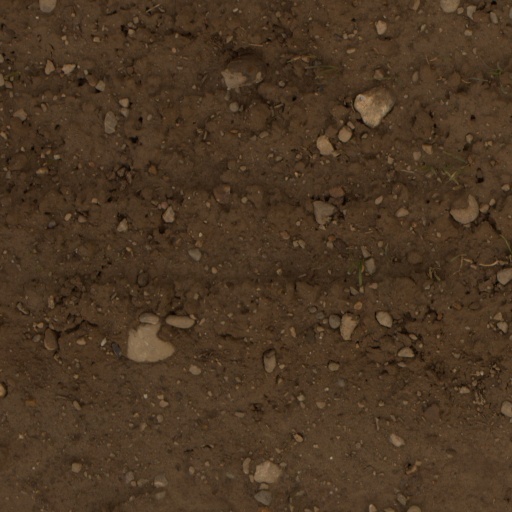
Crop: wheat